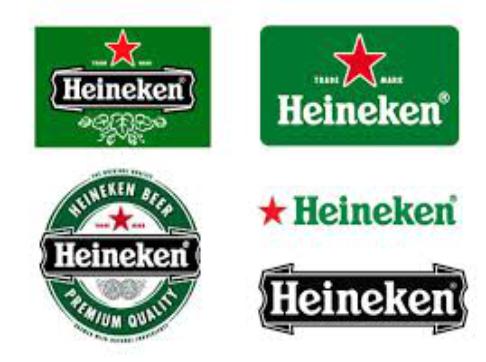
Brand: Heineken
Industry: Food